ADOX Polo

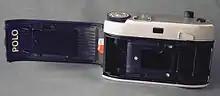
Interior

The viewfinder had neither lines for parallax compensation, nor for outlining the edge of the negative. With the camera held to take a picture in landscape format, the center mounting and poor enlargement of the viewfinder required the user to press the nose rather hard against the camera back. There was no rangefinder.